Melody of Love (1932 film)

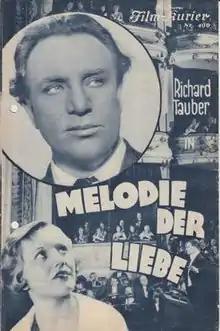
Film poster

Melody of Love is a 1932 German operetta film directed by Georg Jacoby and starring Richard Tauber, Petra Unkel and S.Z. Sakall. It was shot at the Johannisthal Studios in Berlin with sets designed by the art director Max Heilbronner. It premiered on 24 April 1932. It is also known in English by the alternative title Right to Happiness.